Battle of Bound Brook

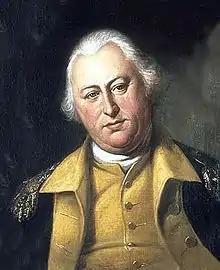
General Benjamin Lincoln, portrait by Charles Willson Peale

Ewald and a few of his Jäger were in the vanguard of Grant's column and engaged the American sentries to the south of Bound Brook. Unaware that this was supposed to be a feint, Ewald drove the sentries back nearly to the main redoubt where the outpost's cannons were located. By sunrise he was nearly surrounded; the timely arrival of von Donop's column just over the river, and the attack by Cornwallis's column prompted the Americans to begin abandoning the post. The surprise was very nearly complete; the Pennsylvania artillery company, which had been manning the redoubt, was severely mauled, with numerous killed and captured. Colonel von Donop reported that General Lincoln "must have retired "en Profond Négligé"" ("profoundly undressed", or naked), and Lincoln's papers were taken. The British plan was marred by the early skirmishing involving Ewald, and the too-late arrival of the companies sent to cut off the road to Morristown; many Americans escaped via this route. The British also captured cannons, ammunition, and supplies, and looted Bound Brook, but returned to New Brunswick later that morning.